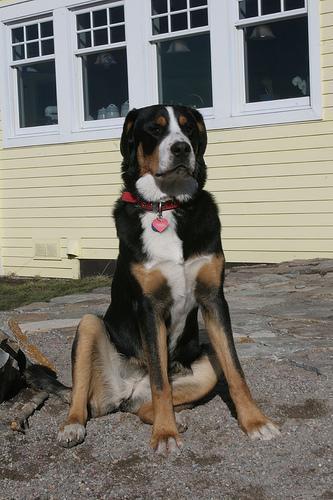
Greater_Swiss_Mountain_dog